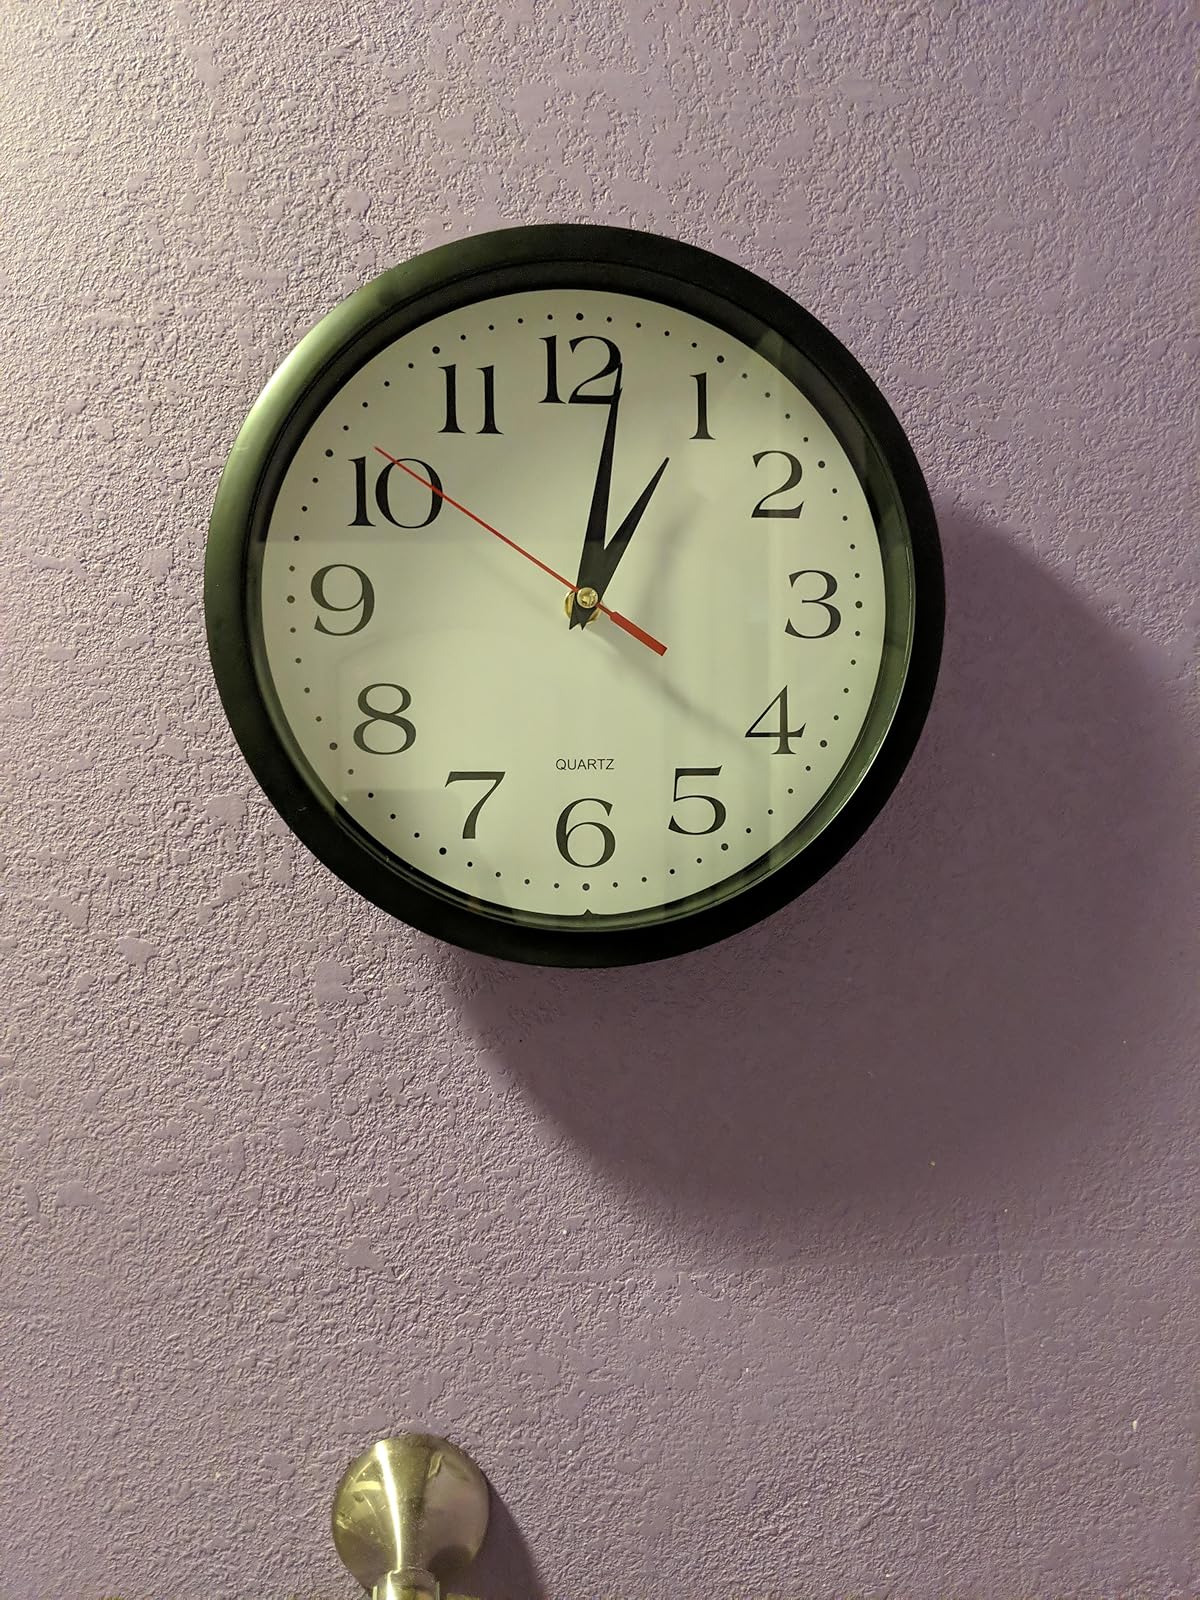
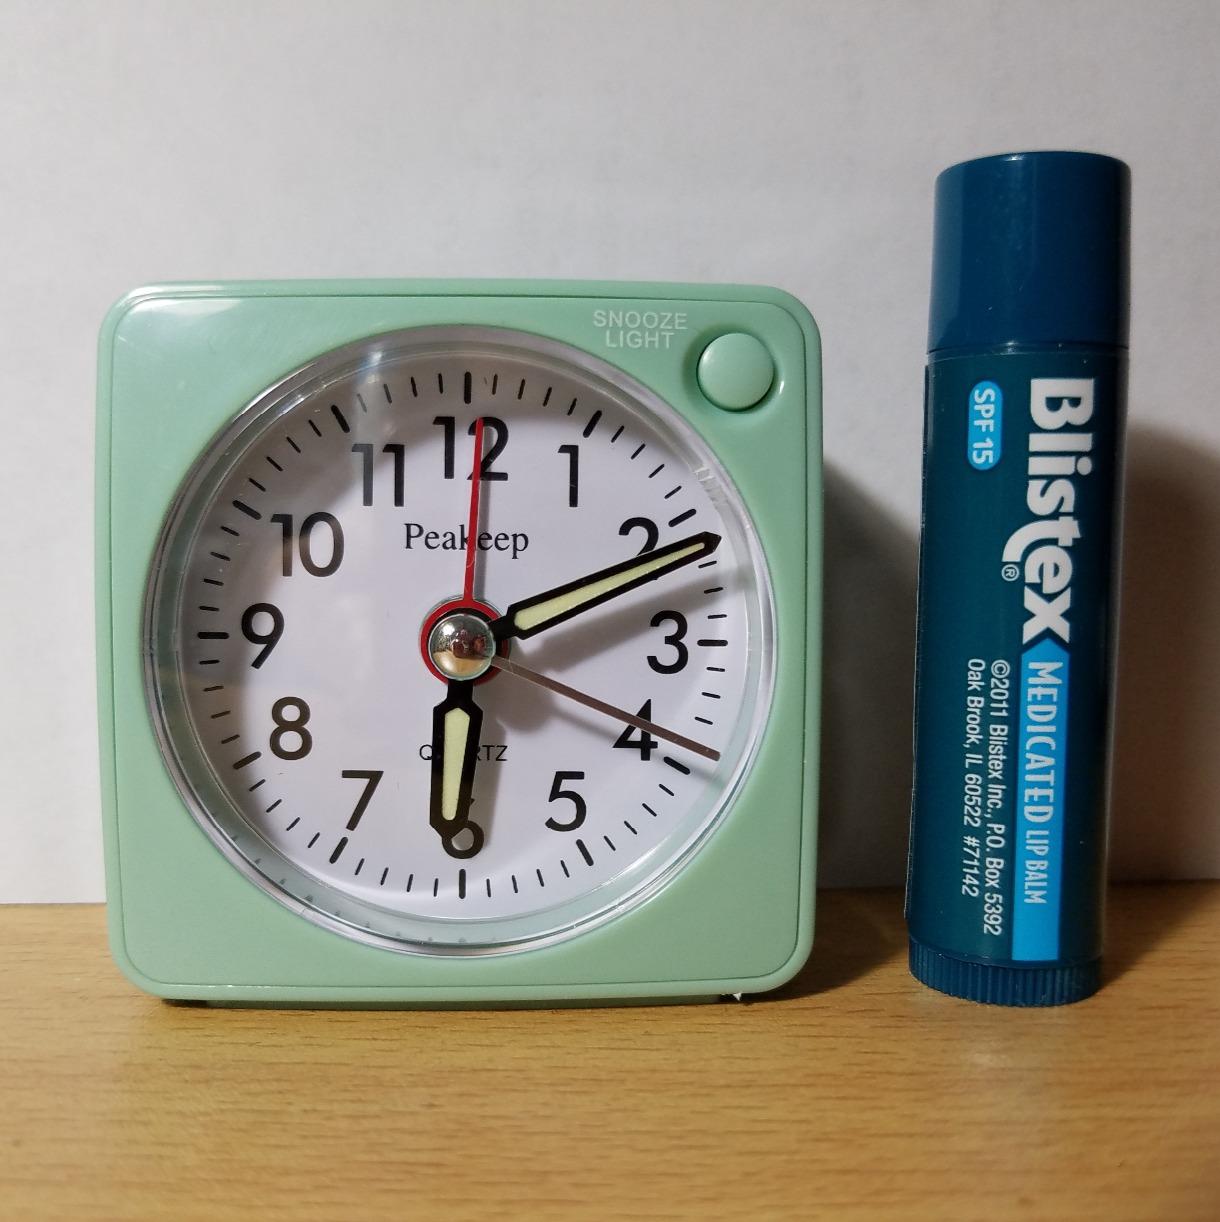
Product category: clock
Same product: no